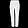
Label: Trouser